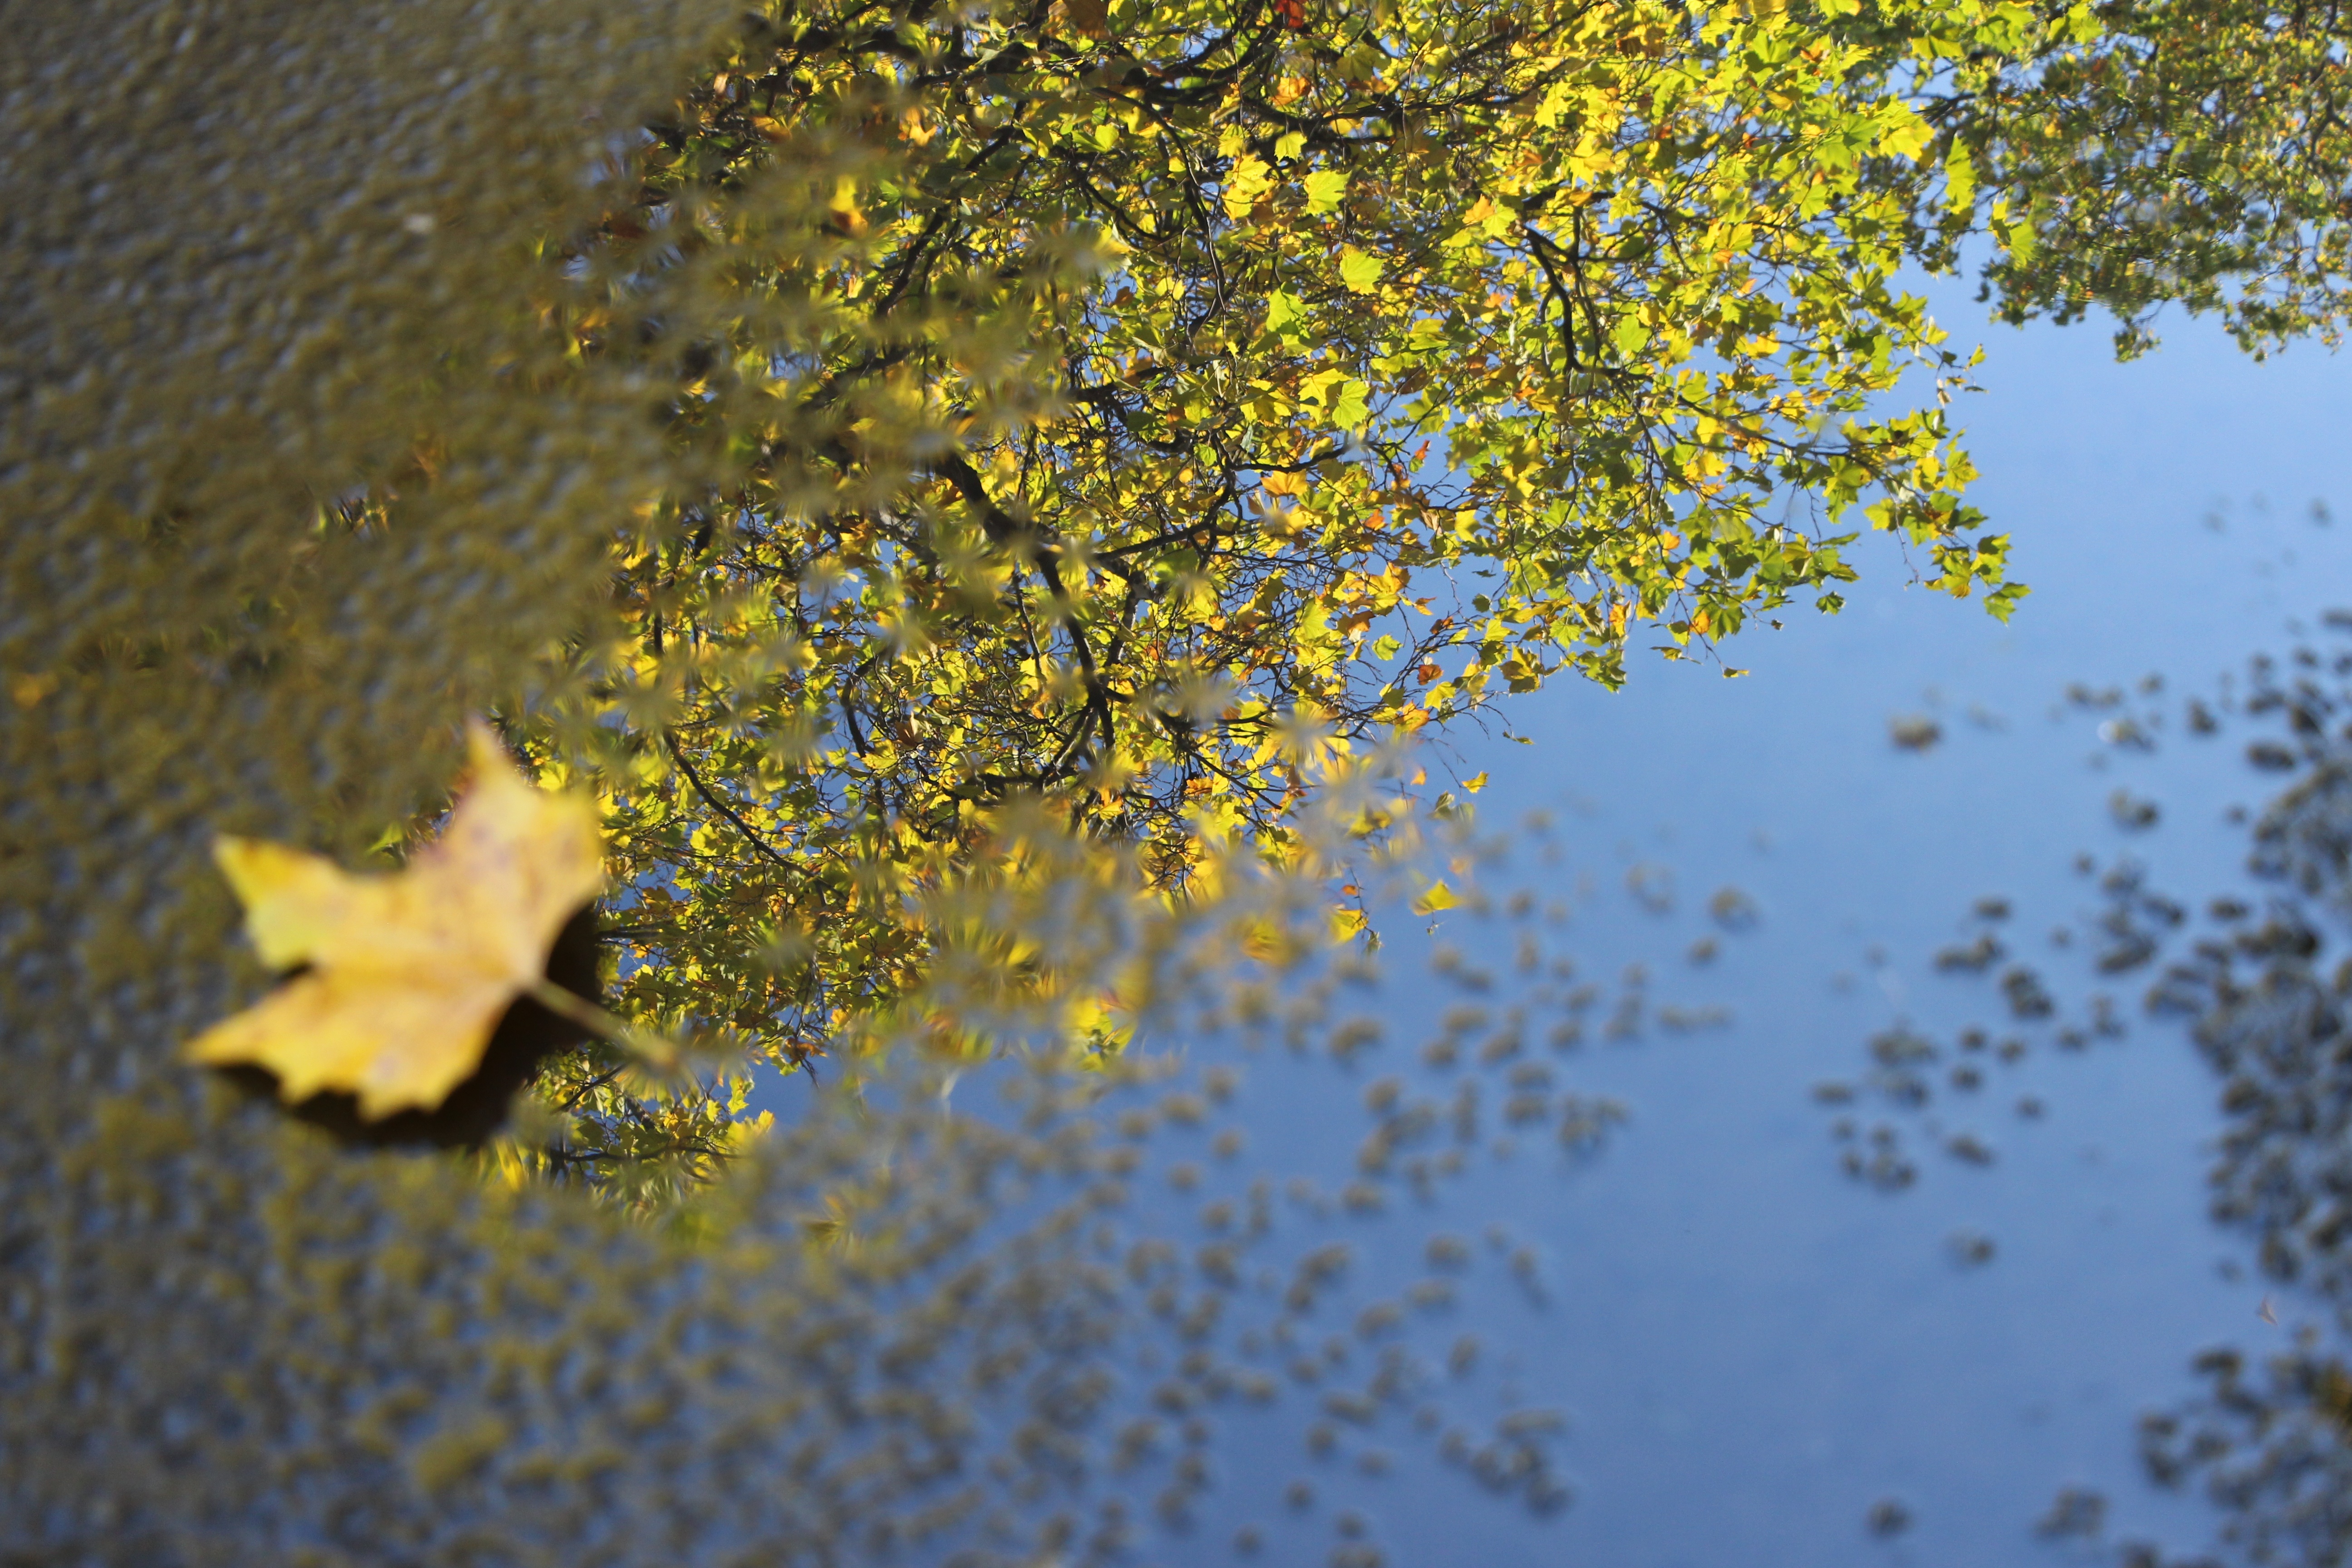
tree, water, nature, branch, plant, sunlight, leaf, flower, green, reflection, autumn, yellow, flora, season, maple, macro photography, woody plant